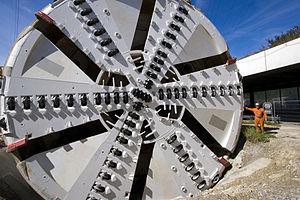
Un tunnelier est une machine permettant d'excaver des tunnels dans des sols et des roches variées allant du sable au granite. Le diamètre des tunnels circulaires percés est compris actuellement entre un et 17,6 mètres. Pour les percements d’un diamètre inférieur à 1,5 ou 2 mètres ces machines sont appelées microtunneliers.